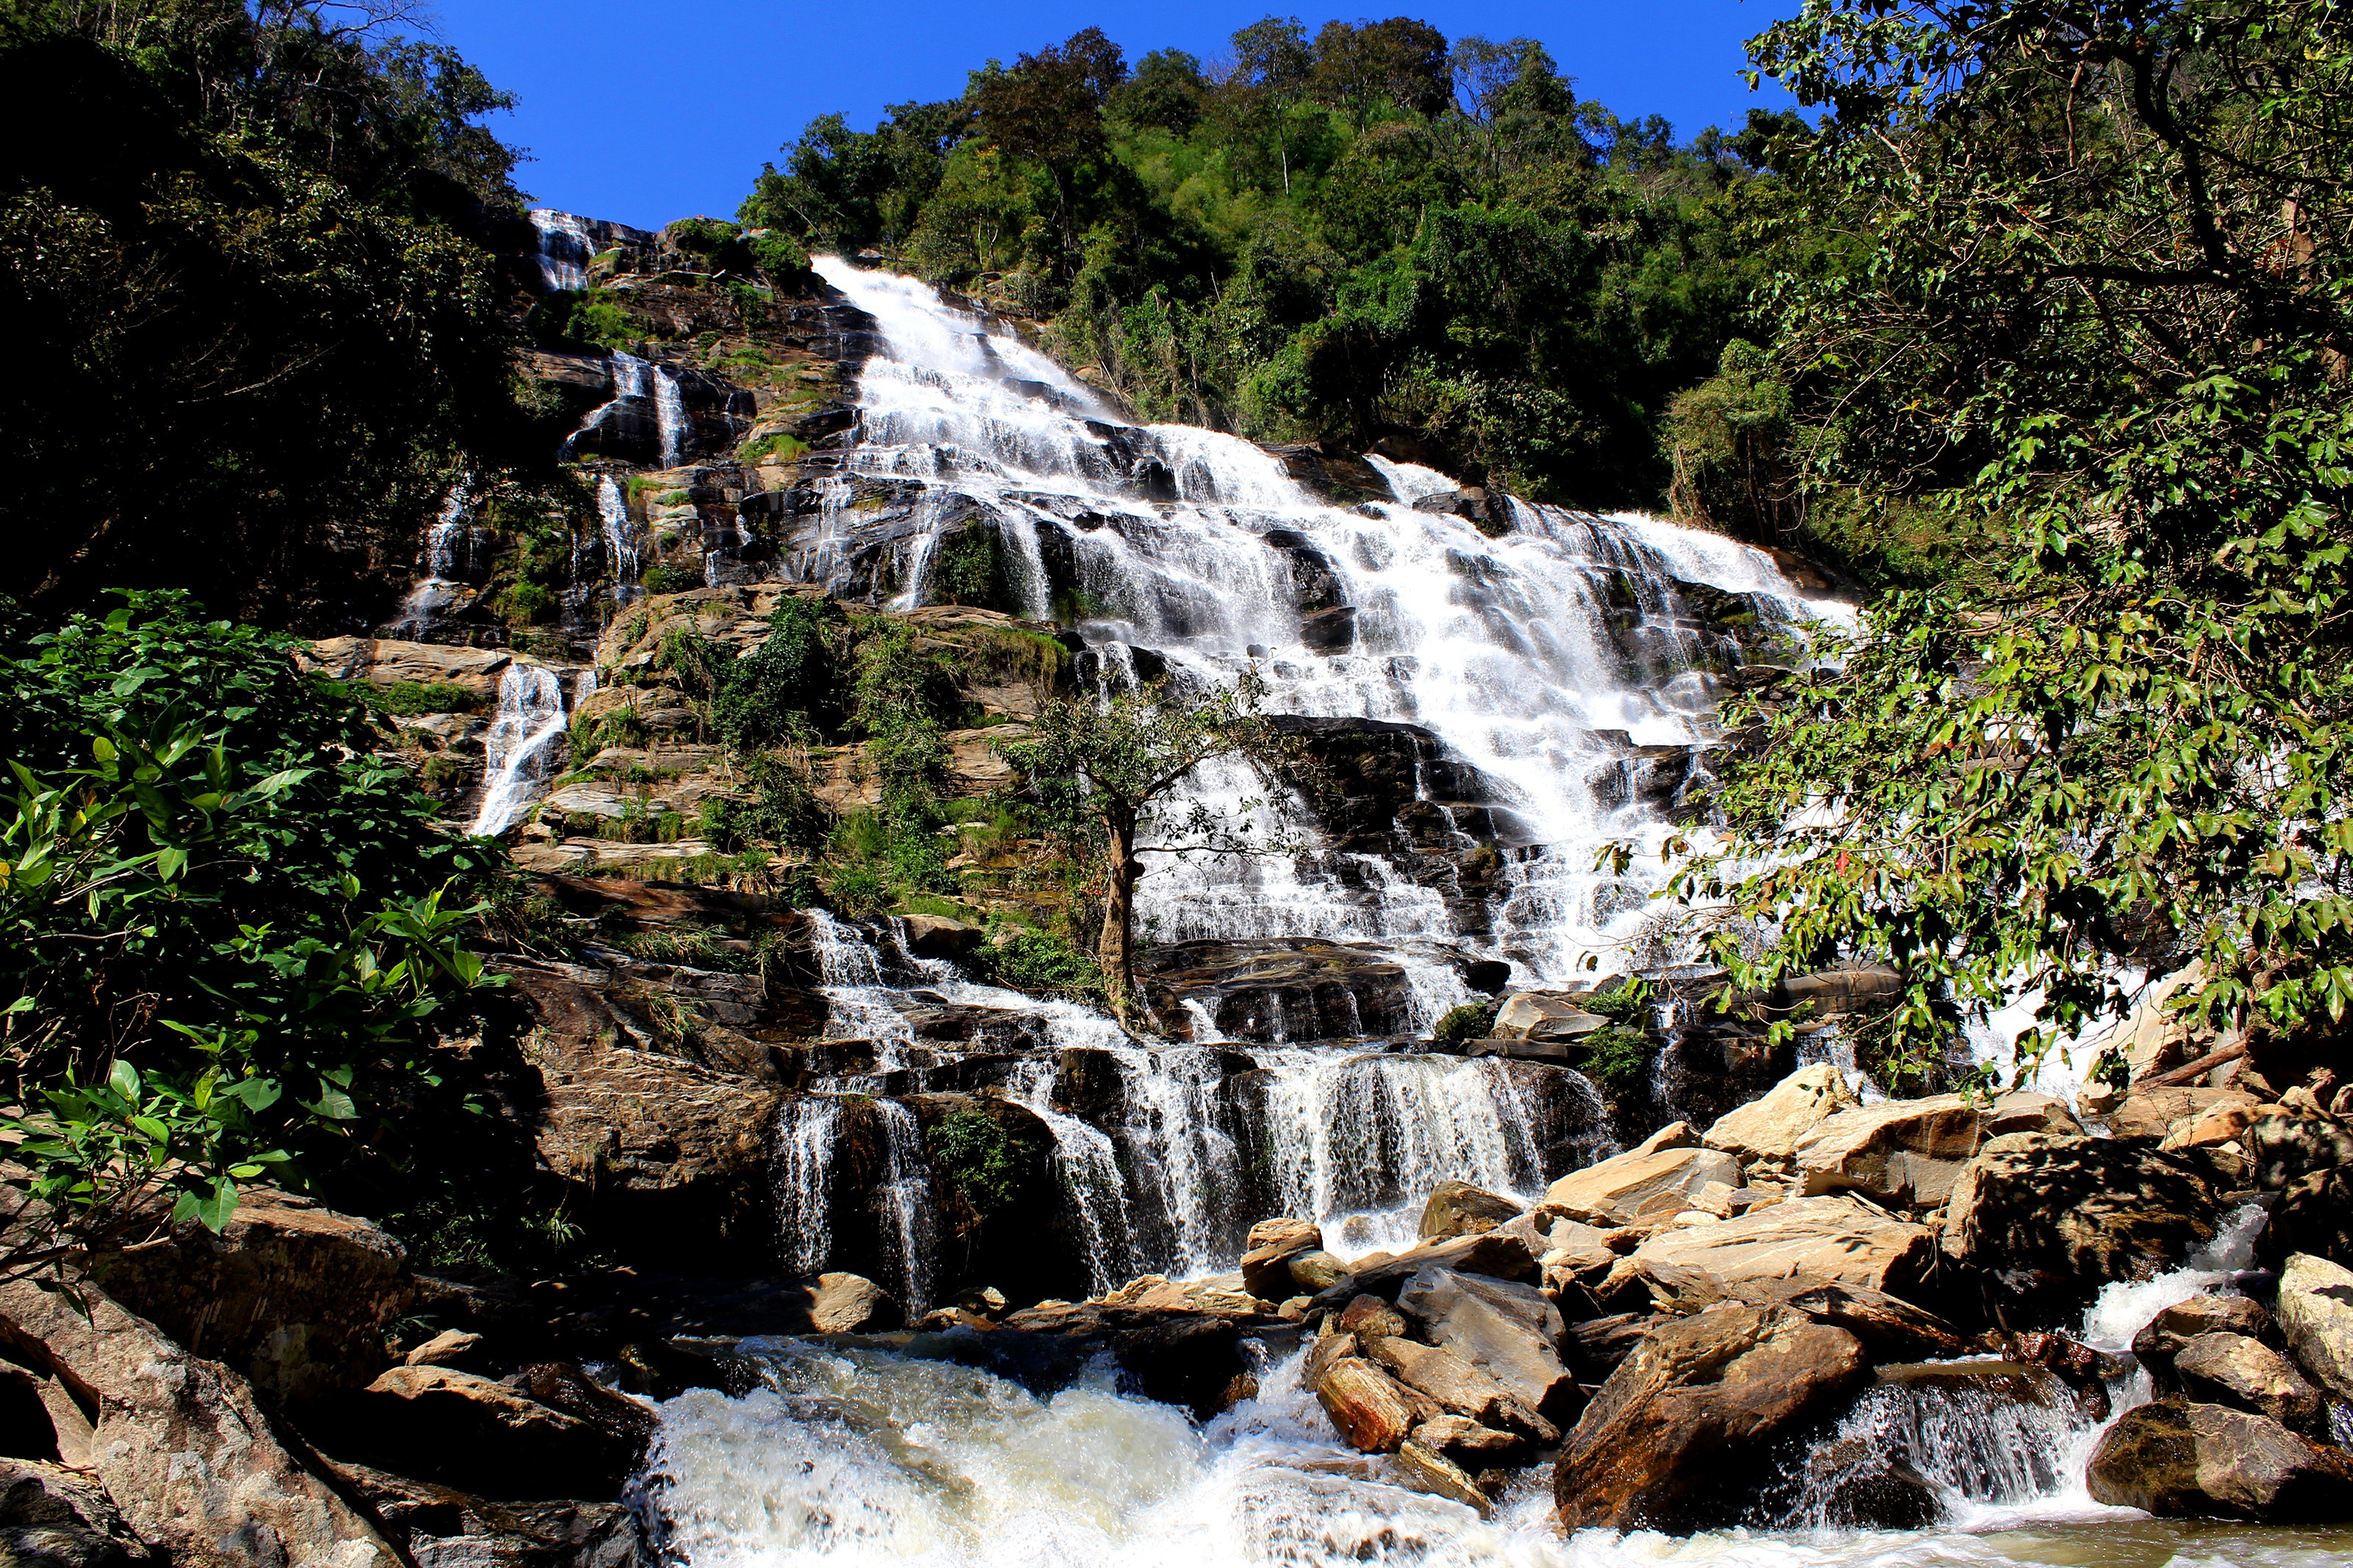
waterfall, water resources, body of water, natural landscape, nature, water, watercourse, nature reserve, vegetation, chute, wilderness, stream, biome, water feature, tree, river, rainforest, mountain river, state park, mountain, tropical and subtropical coniferous forests, national park, rock, ravine, rapid, forest, valdivian temperate rain forest, jungle, hill station, plant, formation, landscape, tourism, vacation, old growth forest, outcrop, fluvial landforms of streams